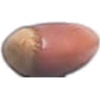
Label: Hazelnut 1